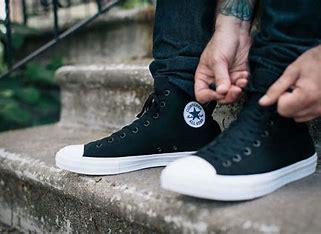
Brand: Converse
Model: Chuck Taylor All Star Ii